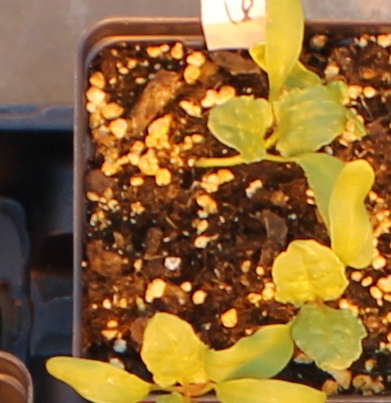
Label: Sugar beet